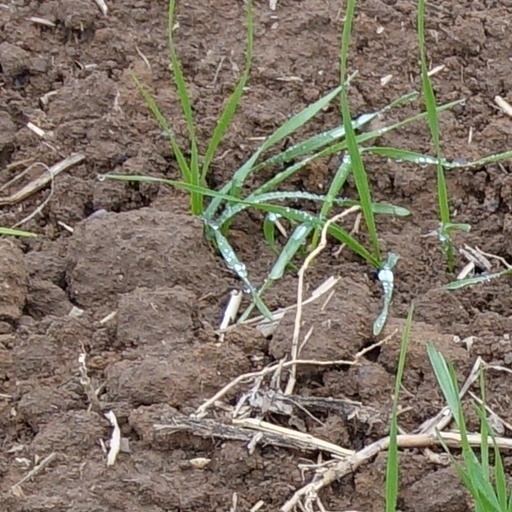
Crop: wheat